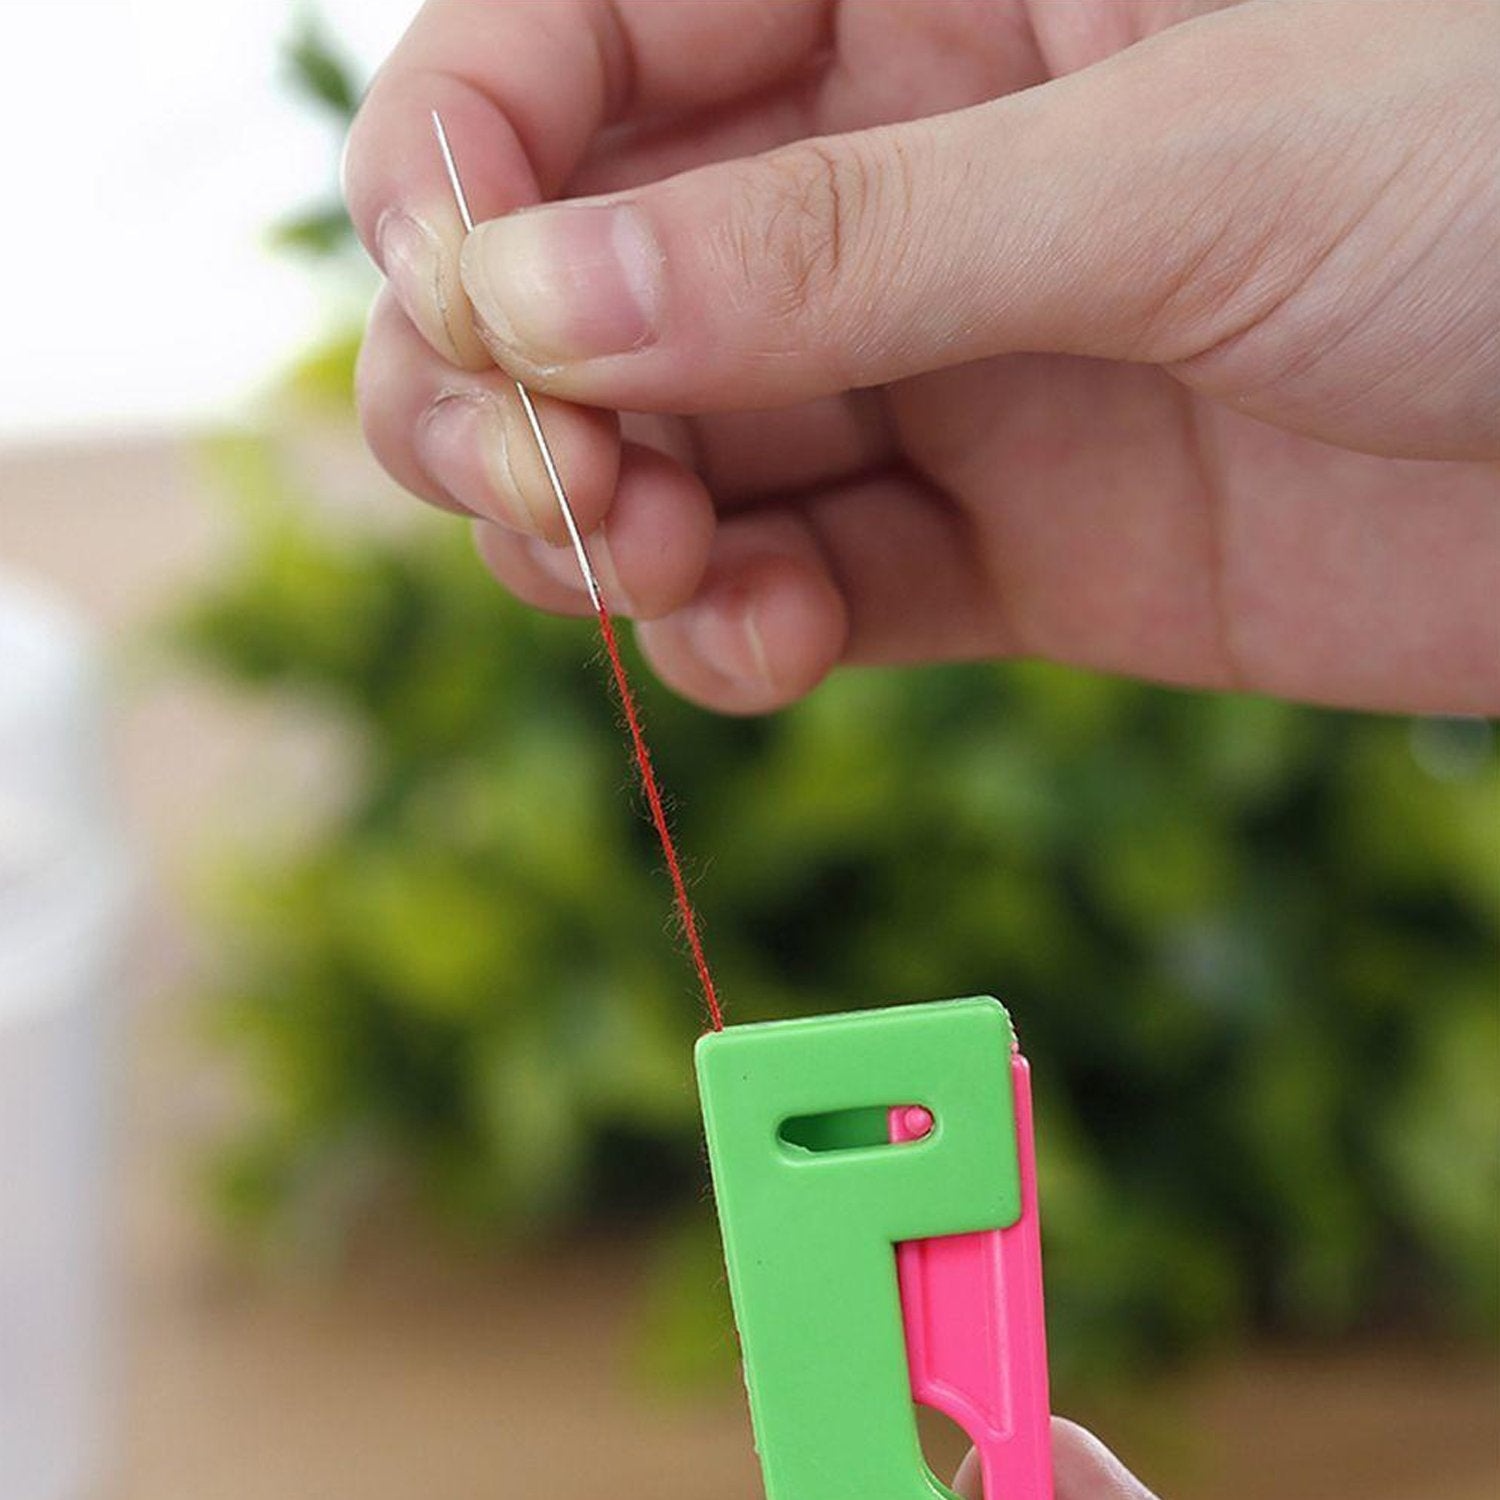
Portable Travel Sewing Kits Box
Sewing Accessories Portable Travel Double Layer Sewing Kits Box with Color Needle Threads Scissor pin Hand Work Sewing Box Handwork This Sewing Kit Box comes along with the thread and needle for home use also known as sui dhaga or silai kit for Indian people. Particularly suitable for home and travel use. Art works dual layer sewing kit set thread needle scissor storage box travel portable The compact design, small footprint, easy to carry The premium mini sewing kit is lightweight and easy to carry. The secure lock keeps everything organized at all times and the ideal size can slip into a suitcase, briefcase, office desk drawer, car, gym locker, or RV. You will always be prepared for any hand sewing at any time and anywhere. Perfect for the decoration of sewing, clothes, the making of clothes, etc. Stitching And Knotting Tools. Easy to Use Sewing is the indispensable tool if you want to create a masterpiece. All you need is an idea, Sewing will help you construct it to reality, Tailoring Tools. High Quality Sewing is made from the best quality materials which are safe for the user, and friendly with the environment. Therefore, you won't have to worry about any risks involved while using Widely Used Don't need a machine to use. These best compact sewing kit that is always available and easy to access for any quick, emergency mends or daily sewing. You can go repairs great for the missing buttons, ripped seams, or a quick hem make etc. Perfect for everyone. Sew Simply to Carry Take it with you everywhere!! These premium lightweight kits are small and portable, Our kit is lightweight and has secure-lock elastic straps to keep everything organized at all times. Its ideal size can slip into a purse, suitcase, briefcase, office desk drawer, car, gym locker, etc. You will always be prepared for any hand sewing Emergencies. For Beginners and Experienced Everyone requires a practical sewing kit! From beginners to the more experienced amongst us, this complete set should not miss from any household!
Brand: Mjcreations
Category: Arts & Entertainment > Hobbies & Creative Arts > Arts & Crafts > Craft Organization > Sewing Baskets & Kits > Sewing Kits